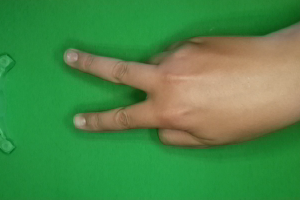
Label: scissors